Harpeth Hall School

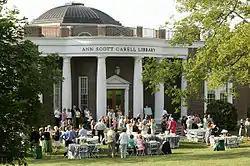

Harpeth Hall School is a private, college-preparatory school for girls in the Green Hills neighborhood of Nashville, Tennessee, United States. Its beginning dates back to 1865 as a seminary for young ladies. After various mergers and name changes, the antecedent school closed in 1951, leading to the founding of the present school. The campus consists of a middle school and high school on a site.